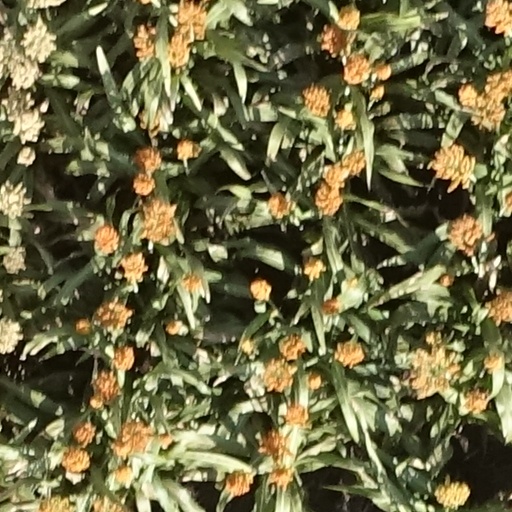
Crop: sorghum